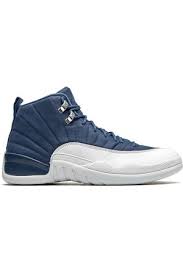
Label: Sneaker